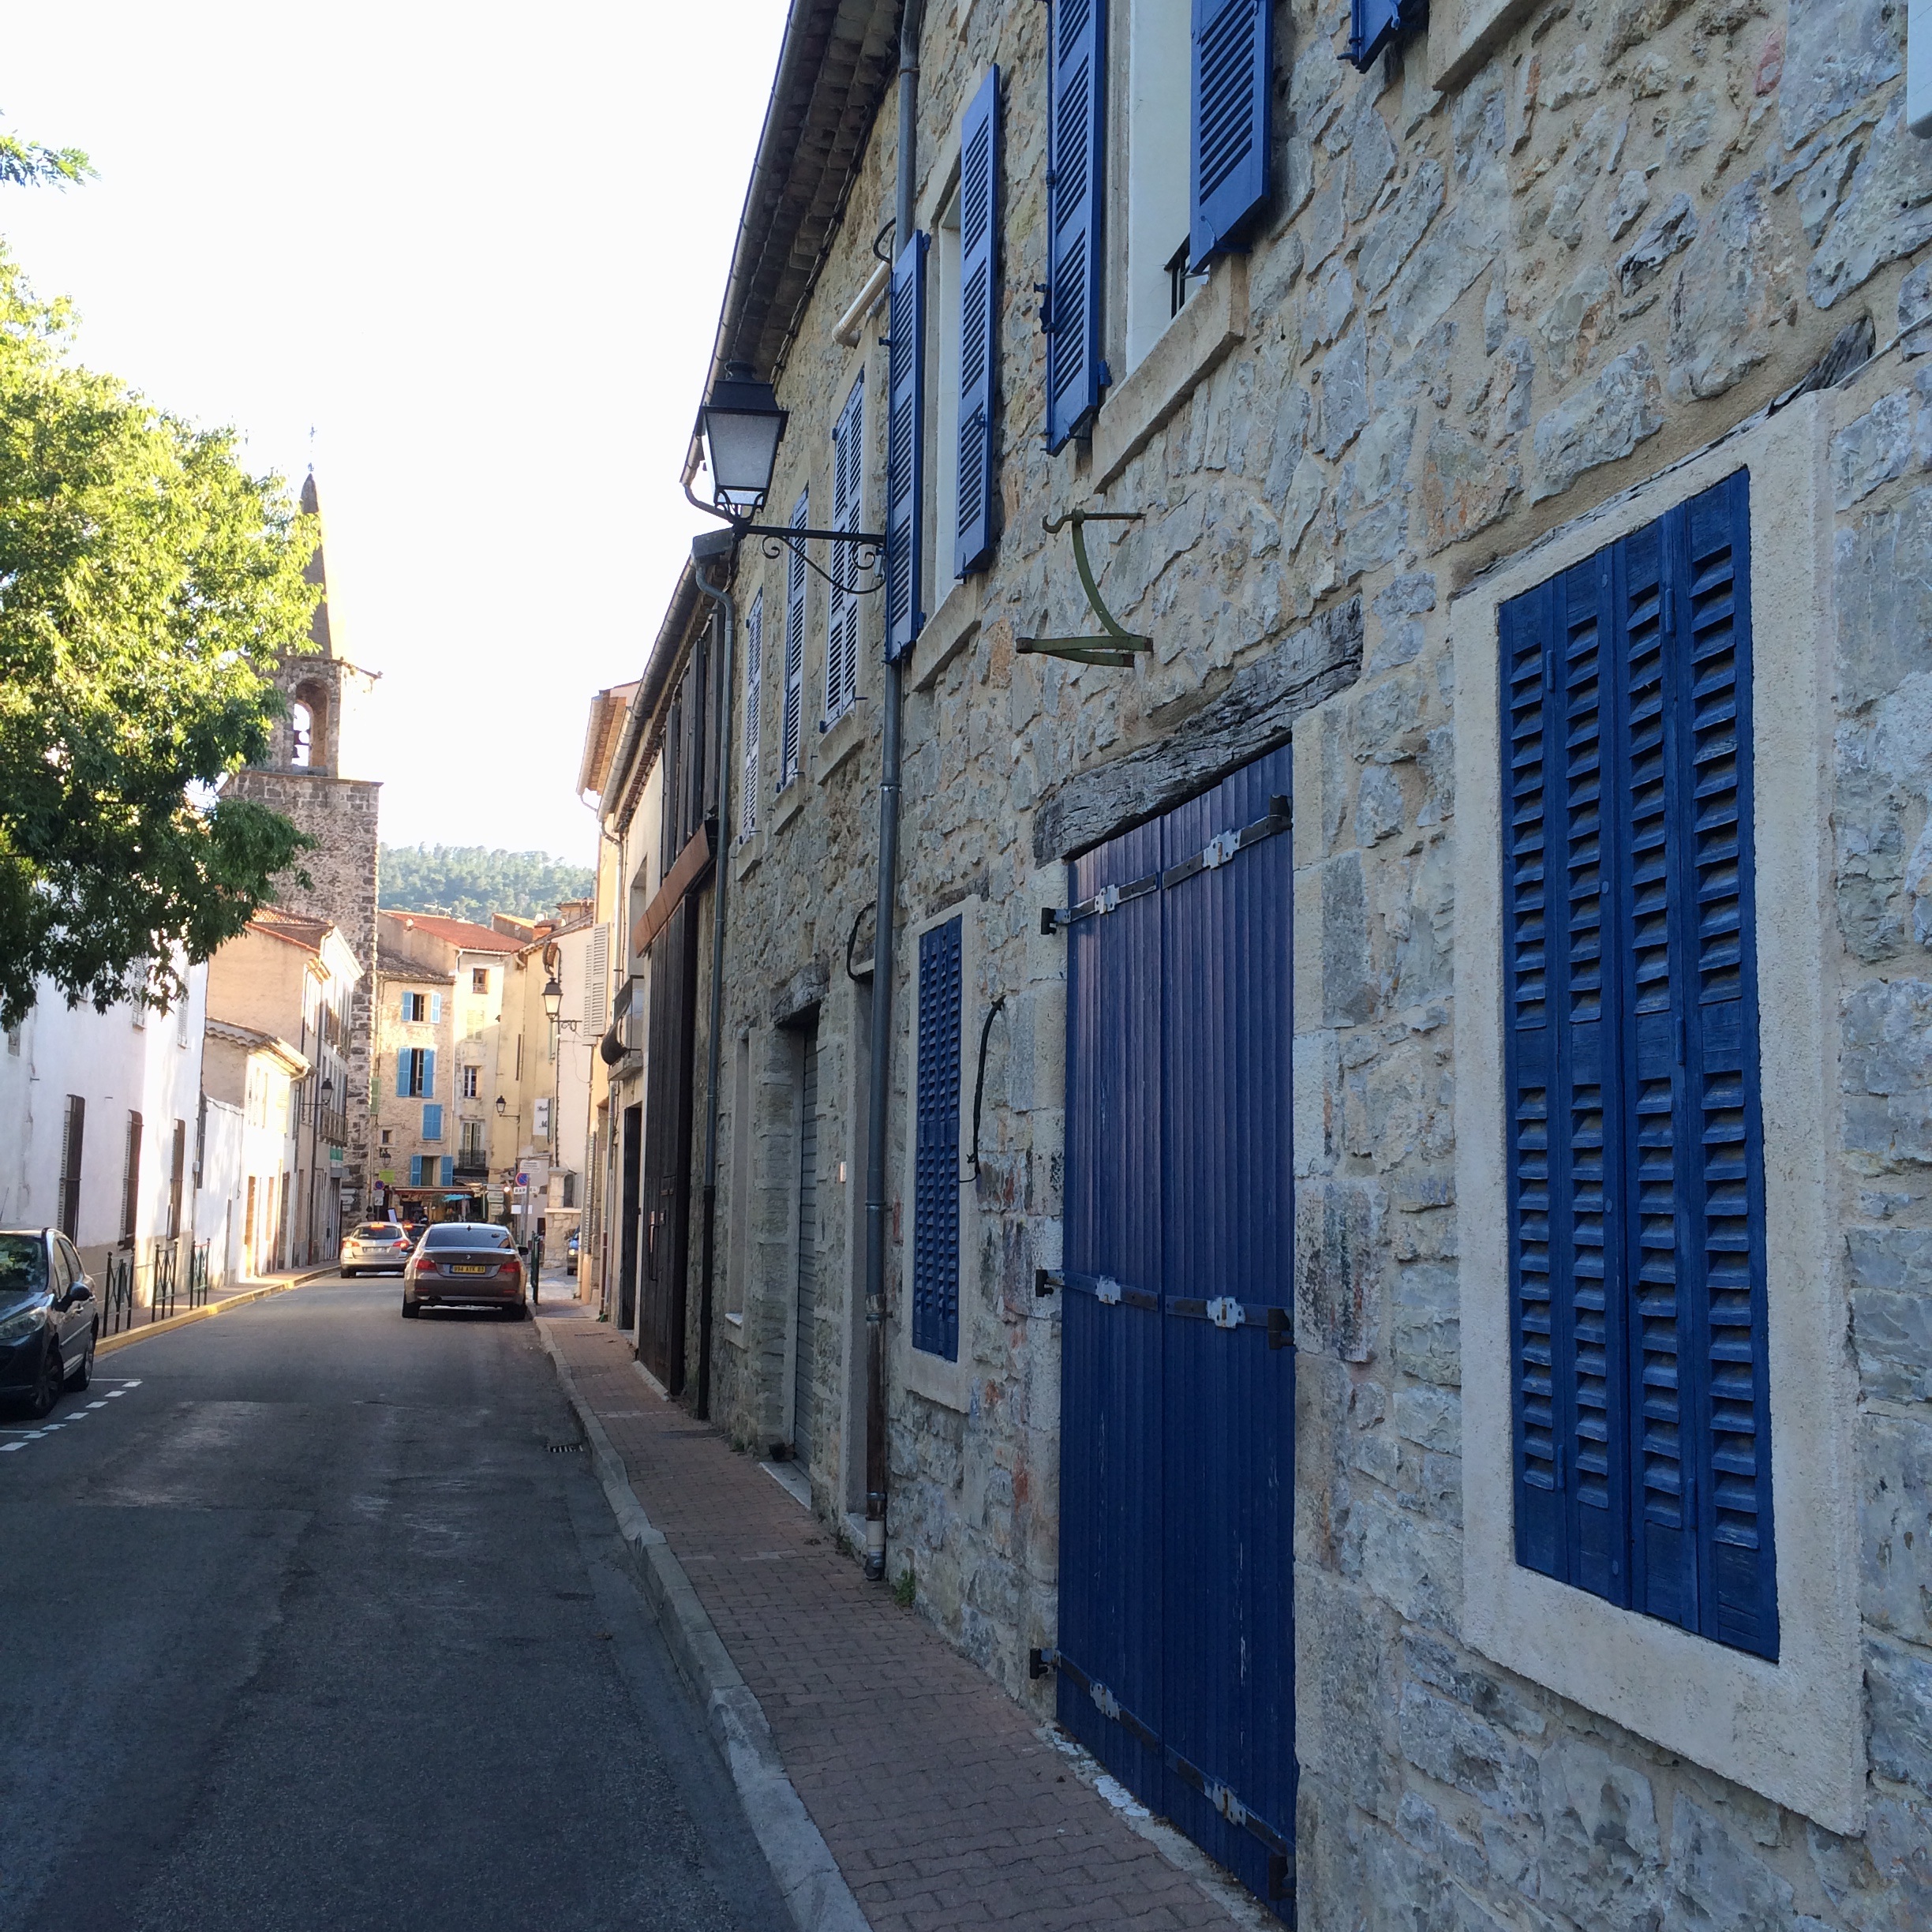
road, street, town, alley, city, downtown, village, france, facade, blue, lane, door, shutters, infrastructure, cars, neighbourhood, road surface, urban area, residential area, bargemon, human settlement